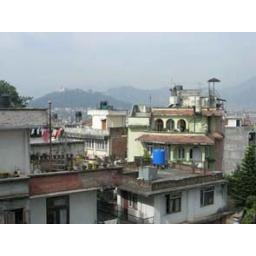
View from balcony .. you can see the monkey temple on the hill in the background